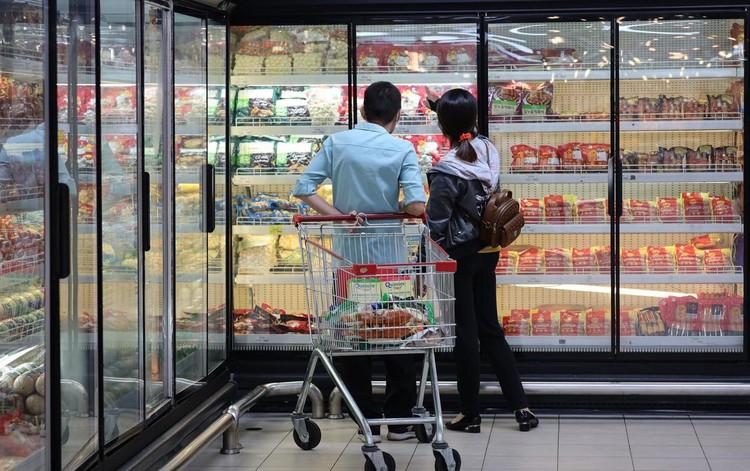
có những cái tủ lạnh xuất hiện trước mặt hai người